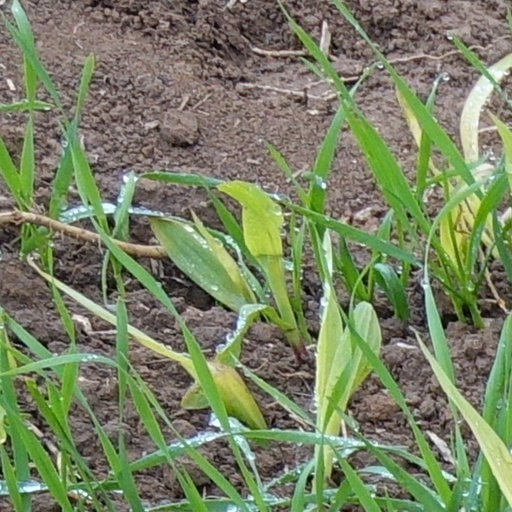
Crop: wheat